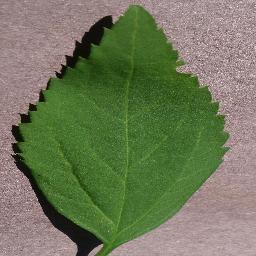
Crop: cherry
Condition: (including_sour)_healthy